Shimi Tavori

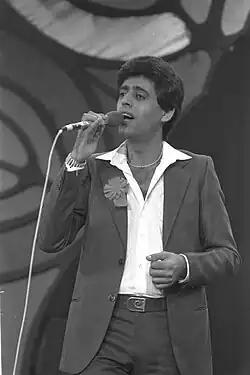
Tavori in 1981

Tavori started out singing at nightclubs in Ramla, among them Calipso and Karish. After his service in the Israel Defense Forces, he recorded his first song, "Helena", which was coldly received at first but later became a hit. His first major break came after David Halfon heard him perform a song that Halfon had written for another singer. Halfon introduced Tavori to Uzi Hitman in his early days as a songwriter.